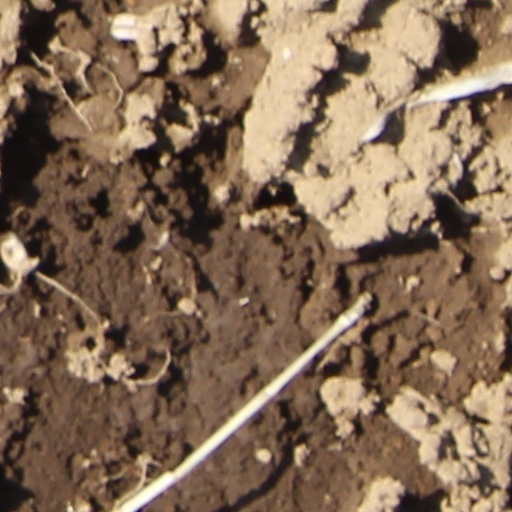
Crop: wheat